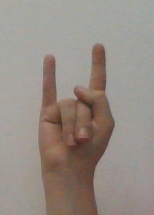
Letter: la